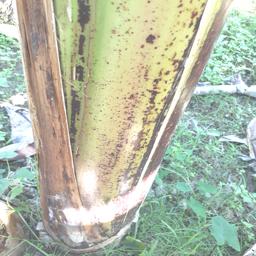
Label: PSEUDOSTEM WEEVIL